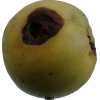
Label: Apple 13